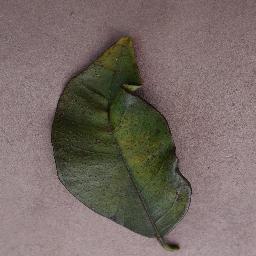
Label: Orange___Haunglongbing_(Citrus_greening)